The Last Adventurer

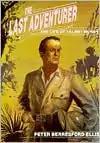
Dust-jacket from the first edition

The Last Adventurer: The Life of Talbot Mundy is a biography and bibliography of Talbot Mundy by Peter Berresford Ellis. It was released in 1984 by Donald M. Grant, Publisher, Inc. in an edition of 1,075 copies.